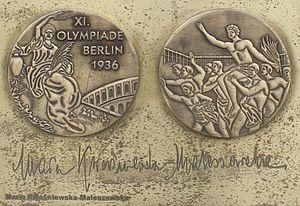
Maria Jadwiga Kwaśniewska-Maleszewska est une athlète polonaise spécialiste des lancers. Affiliée à l'AZS Warszawa, elle mesure 1,65 m pour 56 kg.